Battle of Svensksund (1789)

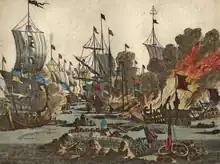
Battle of Svensksund 1789, as depicted in Nordischer Kriegsschauplaz

The Swedish fleet prepared for Russian numerical superiority by creating blockades of scuttled ships in the narrow passages on 23 August. Failure to blockade all the narrow passages made this operation unsuccessful. Action between main elements of the Swedish archipelago fleet and the Russian squadron led by Balle started at 10:00 on 24 August and the artillery duel continued for six hours before the initial Russian attack from the south was beaten back with Russians losing three ships captured and several others badly damaged.